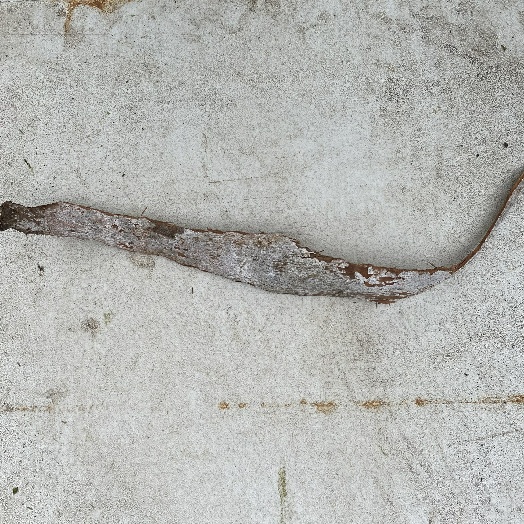
Label: Vegetation